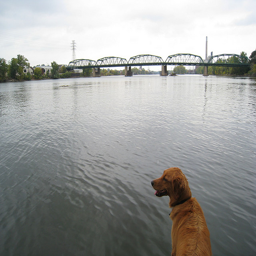
A dog with reddish hair looks out over a river.
A dog is sitting near a body of water
A brown dog standing next to a large body of water.
A Golden Retriever sits at the waterside with a large bridge in the distance.
The dog is sitting near a body of water.